The Two Mrs. Carrolls

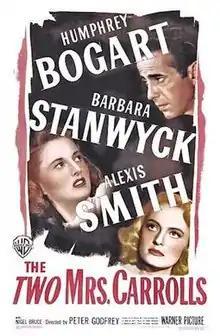
Theatrical release poster

The Two Mrs. Carrolls is a 1947 American mystery film noir directed by Peter Godfrey and starring Humphrey Bogart, Barbara Stanwyck, and Alexis Smith. It was produced by Mark Hellinger from a screenplay by Thomas Job, based on the 1935 play of the same name by Martin Vale (a pseudonym of Marguerite Vale Veiller).